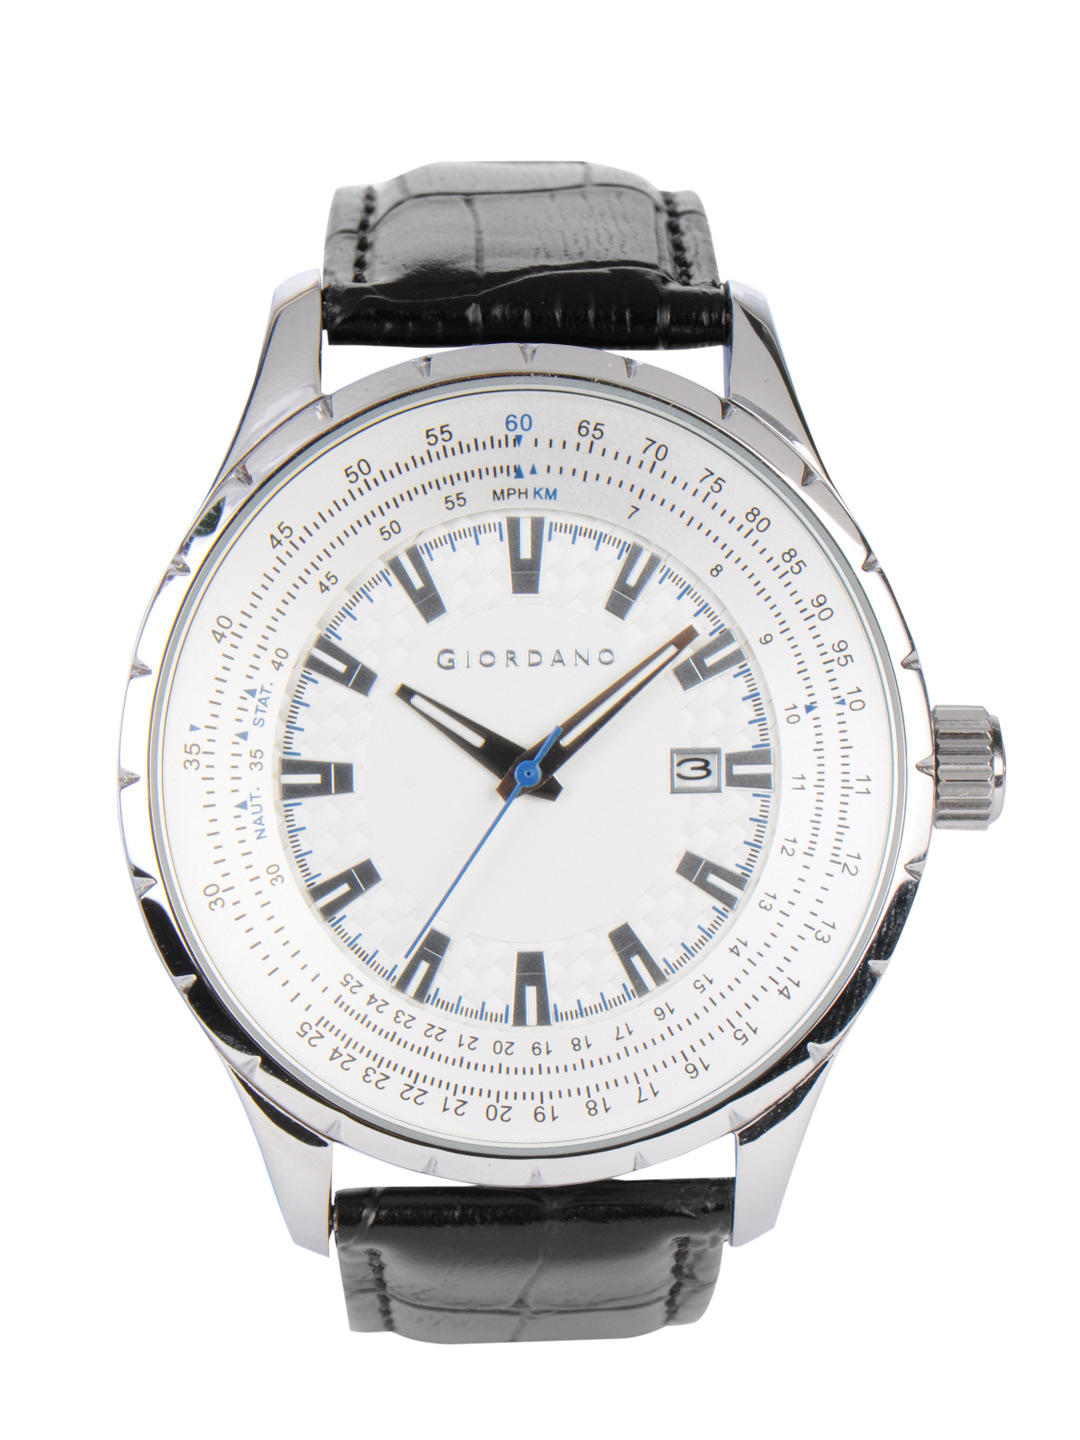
Giordano Men White Dial Watch
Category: Accessories / Watches / Watches
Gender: Men
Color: White
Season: Winter 2016
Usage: Casual